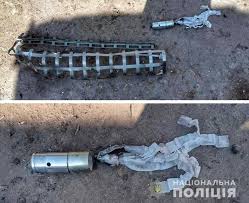
Label: Self Propelled Artillery